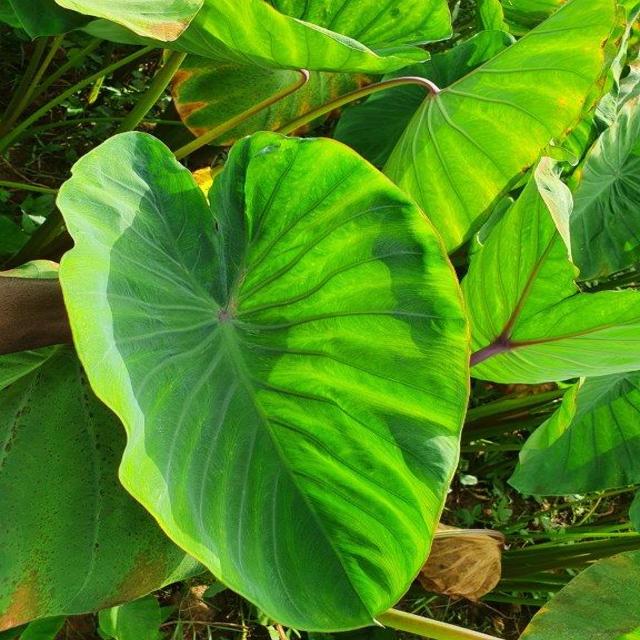
Label: Healthy